Bulgarian Crisis (1885–1888)

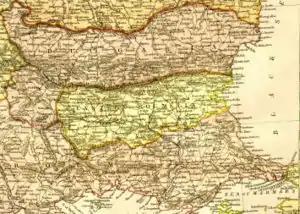
Bulgaria and Rumelia 1882

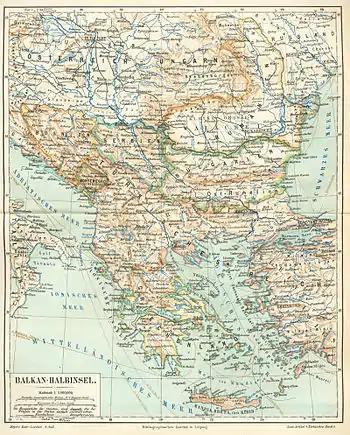
Bulgaria 1888, post unification

On September 18, 1885, a rebellion and a coup in the Ottoman province of Eastern Rumelia, aided by the Bulgarians, saw the people proclaim a union with the Principality of Bulgaria, in violation of the Treaty of Berlin (1878). In Europe, the union caused consternation in the Great Powers by altering the power balance in the repeatedly-unstable Balkans and risking Ottoman retaliation and Russian intervention on behalf of Bulgaria. However, tension between Russian Tsar Alexander III and the German-born Knyaz (Prince) Alexander I of Bulgaria led to the Russians standing aside, withdrawing their troops from Bulgaria and advocating a conference in Constantinople. The other Great Powers in general supported Russia's unexpected position but not Greece and Serbia.